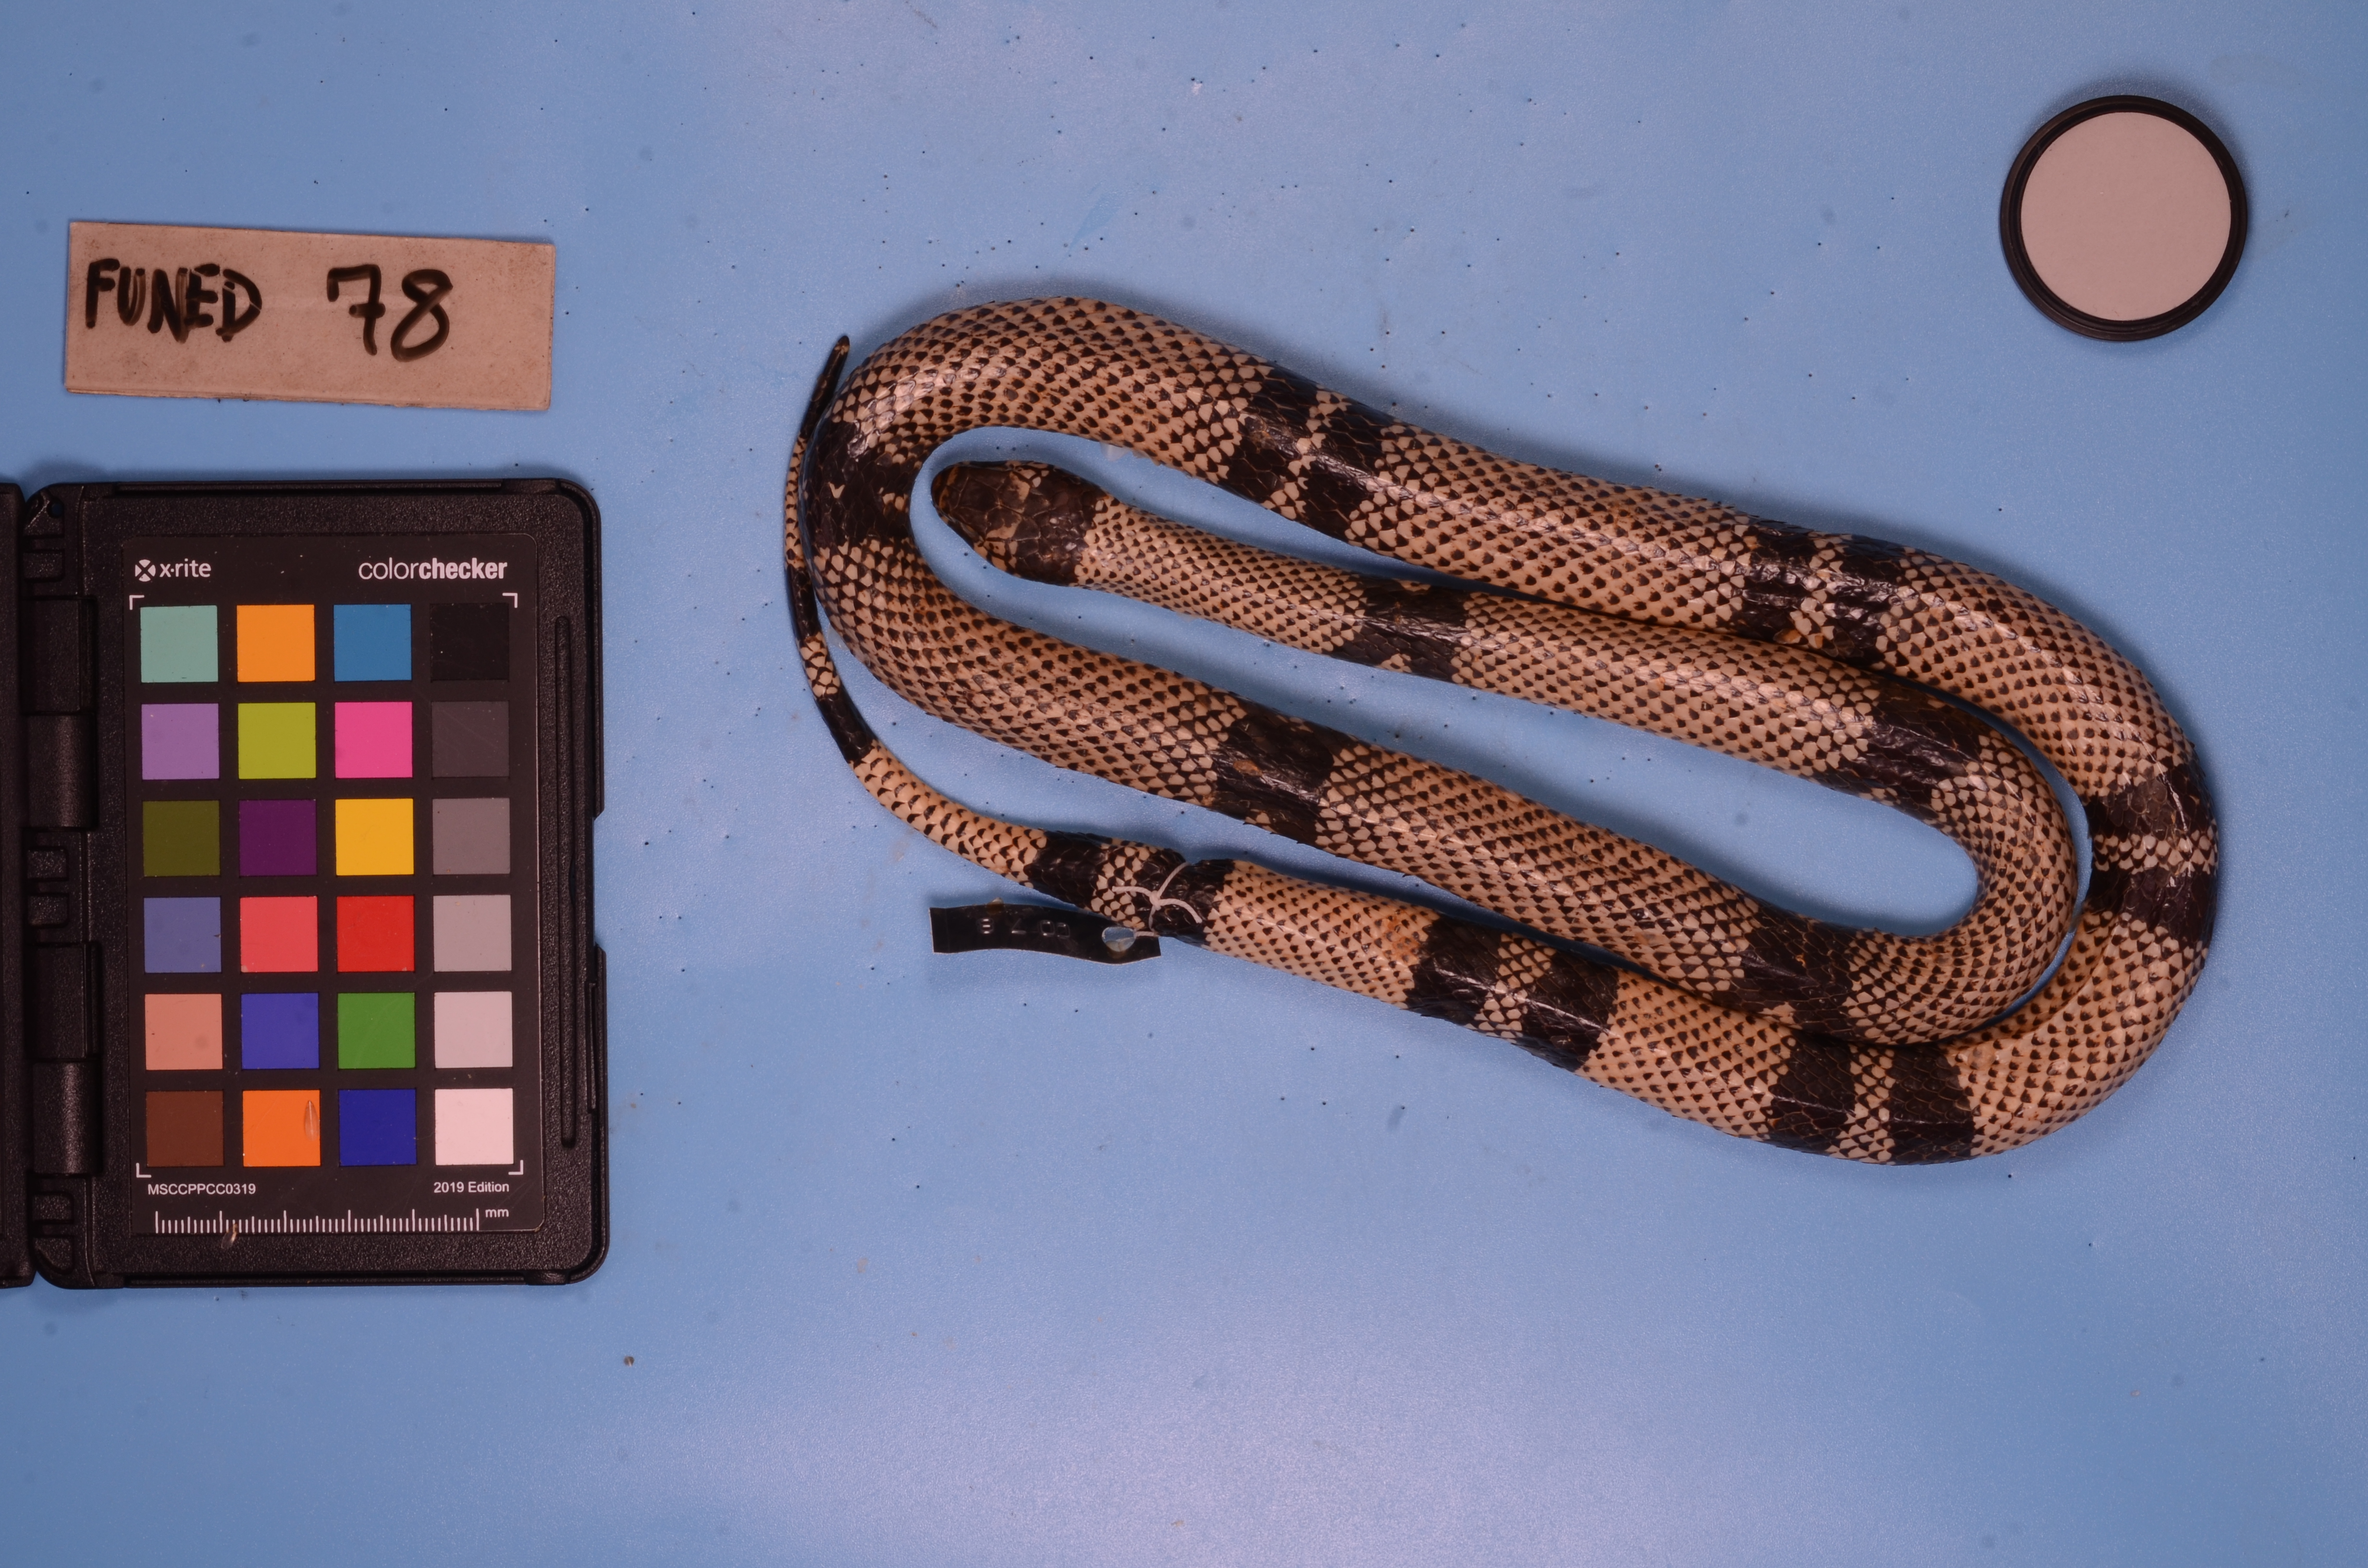
Species: Erythrolamprus aesculapii
View: dorsal
Mimicry status: mimic
Notes: venustissimus